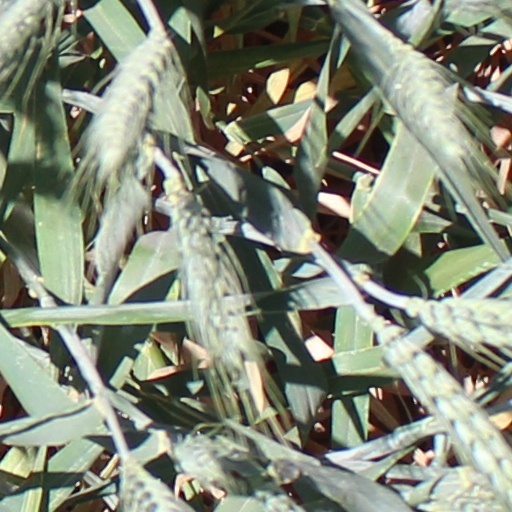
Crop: wheat